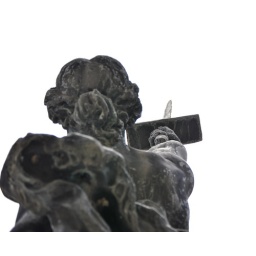
up in the white sky